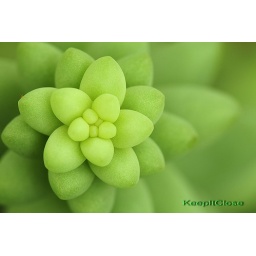
In a ocean of green, and one tiny red mite. Sedum nudum found in Mexico, the red mite my house.